Aarhus University

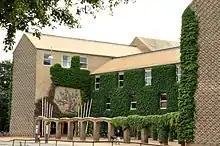
Department of Law, part of The Main Building.

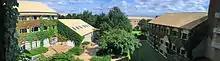
Department of Mathematics

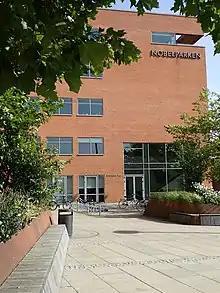
Nobelparken, Aarhus Faculty of Arts

, more than 32,000 students were enrolled in Aarhus University. Each year more than 1000 international exchange students come to Aarhus University to study for one or two terms. In 2009 close to 3000 international students were enrolled in full degree programmes. Aarhus University is an international university with a large proportion of students at the post-baccalaureate level: over half of its students are enrolled in master's degree and PhD programmes. In 2011, 59 of the university's 113 Master's degree programmes were taught in English. Talent development of young researchers has been identified as one of the university's core activities. This means that highly qualified students have the option of starting their PhD studies before completing their master's degree. The university's doctoral programmes allow talented students to enroll in a combined Master's/PhD programme either right after completing the master's degree (the 5+3 track) or one year into their master's degree programme (the 4+4 track). Since 2006 the number of PhD students has risen from approximately 1000 to approximately 1700 in 2010.